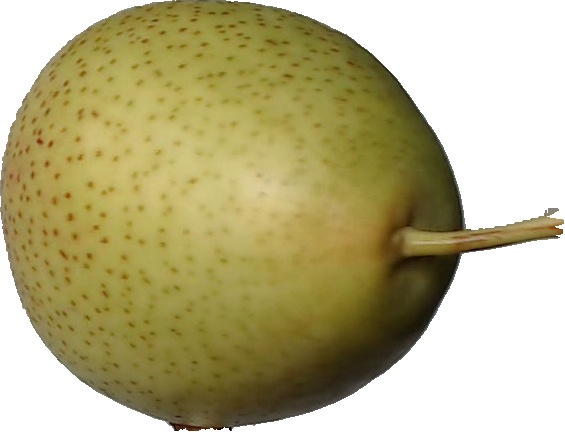
Label: pear_1